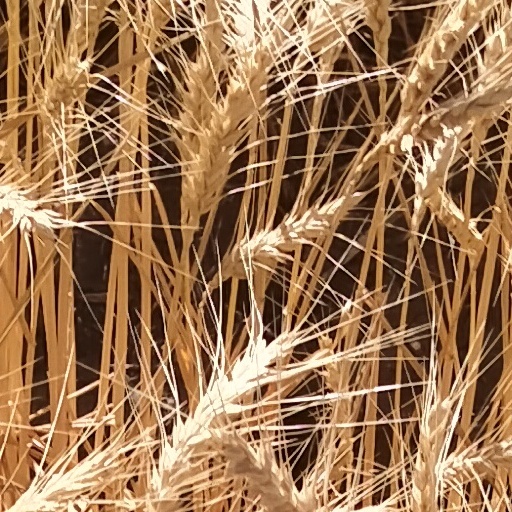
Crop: wheat